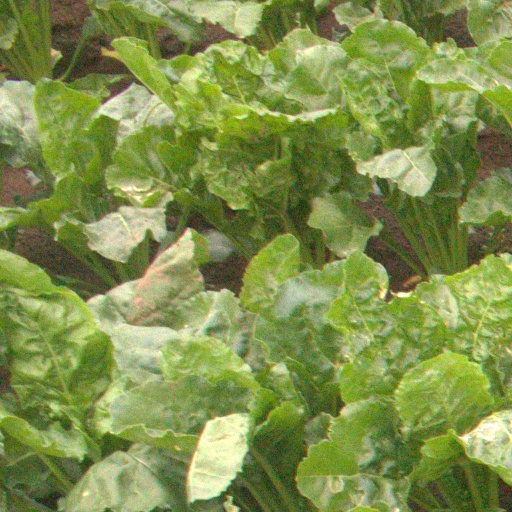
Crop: sugar beet